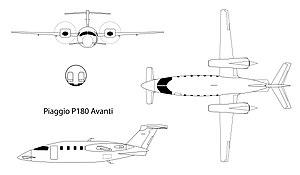
Le Piaggio P180 Avanti est un avion d'affaires bimoteur construit par la société italienne Piaggio Aero, l'ingénieur principal étant Alessandro Mazzoni.